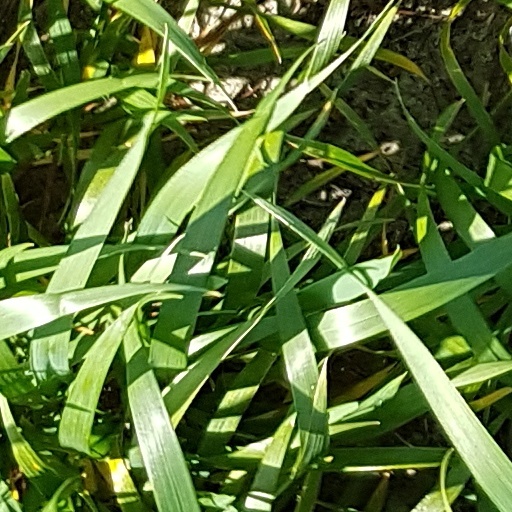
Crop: wheat